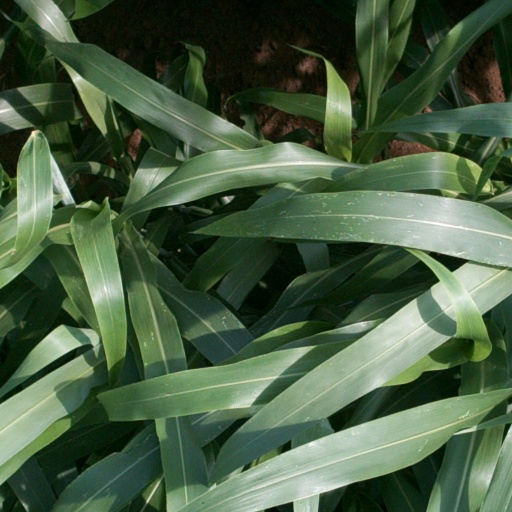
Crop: sorghum